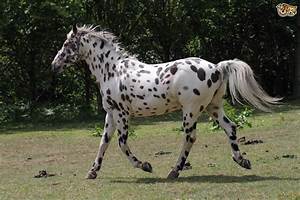
Label: cavallo